Impeachment of Dilma Rousseff

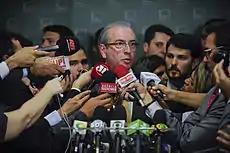
Eduardo Cunha stating that the Chamber of Deputies had agreed to open the proceedings, on 2 December 2015.

In his defence, Cunha said that opening the impeachment process was his constitutional duty as chamber president, and the decision to do so was based only on facts related to the budget laws. Cunha said further that he had no personal grievance against the Workers' Party and that Rousseff had signed six decrees for additional spending, which had increased the 2015 federal spending in non-compliance with the annual budget law and without approval of the Congress.